Folschviller Seat

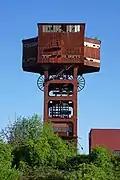
The headframe of Shaft 1.

In the aftermath of Second World War, the coal mining industry in France was nationalized, with the establishment of the state-owned company Charbonnages de France in 1946. This followed a general postwar European trend of government involvement in economic planning. Consequently, the Folschviller mine came under the apparatus of the as the Folschviller Seat, under which shaft sinking was completed by 1948. That same year, the construction of the 58-metre steel headframe of Shaft 1 was completed, built by the Barbier, Bernard, and Turenne Company from Quiévrechain.